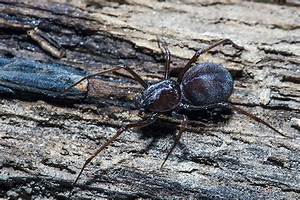
Label: ragno